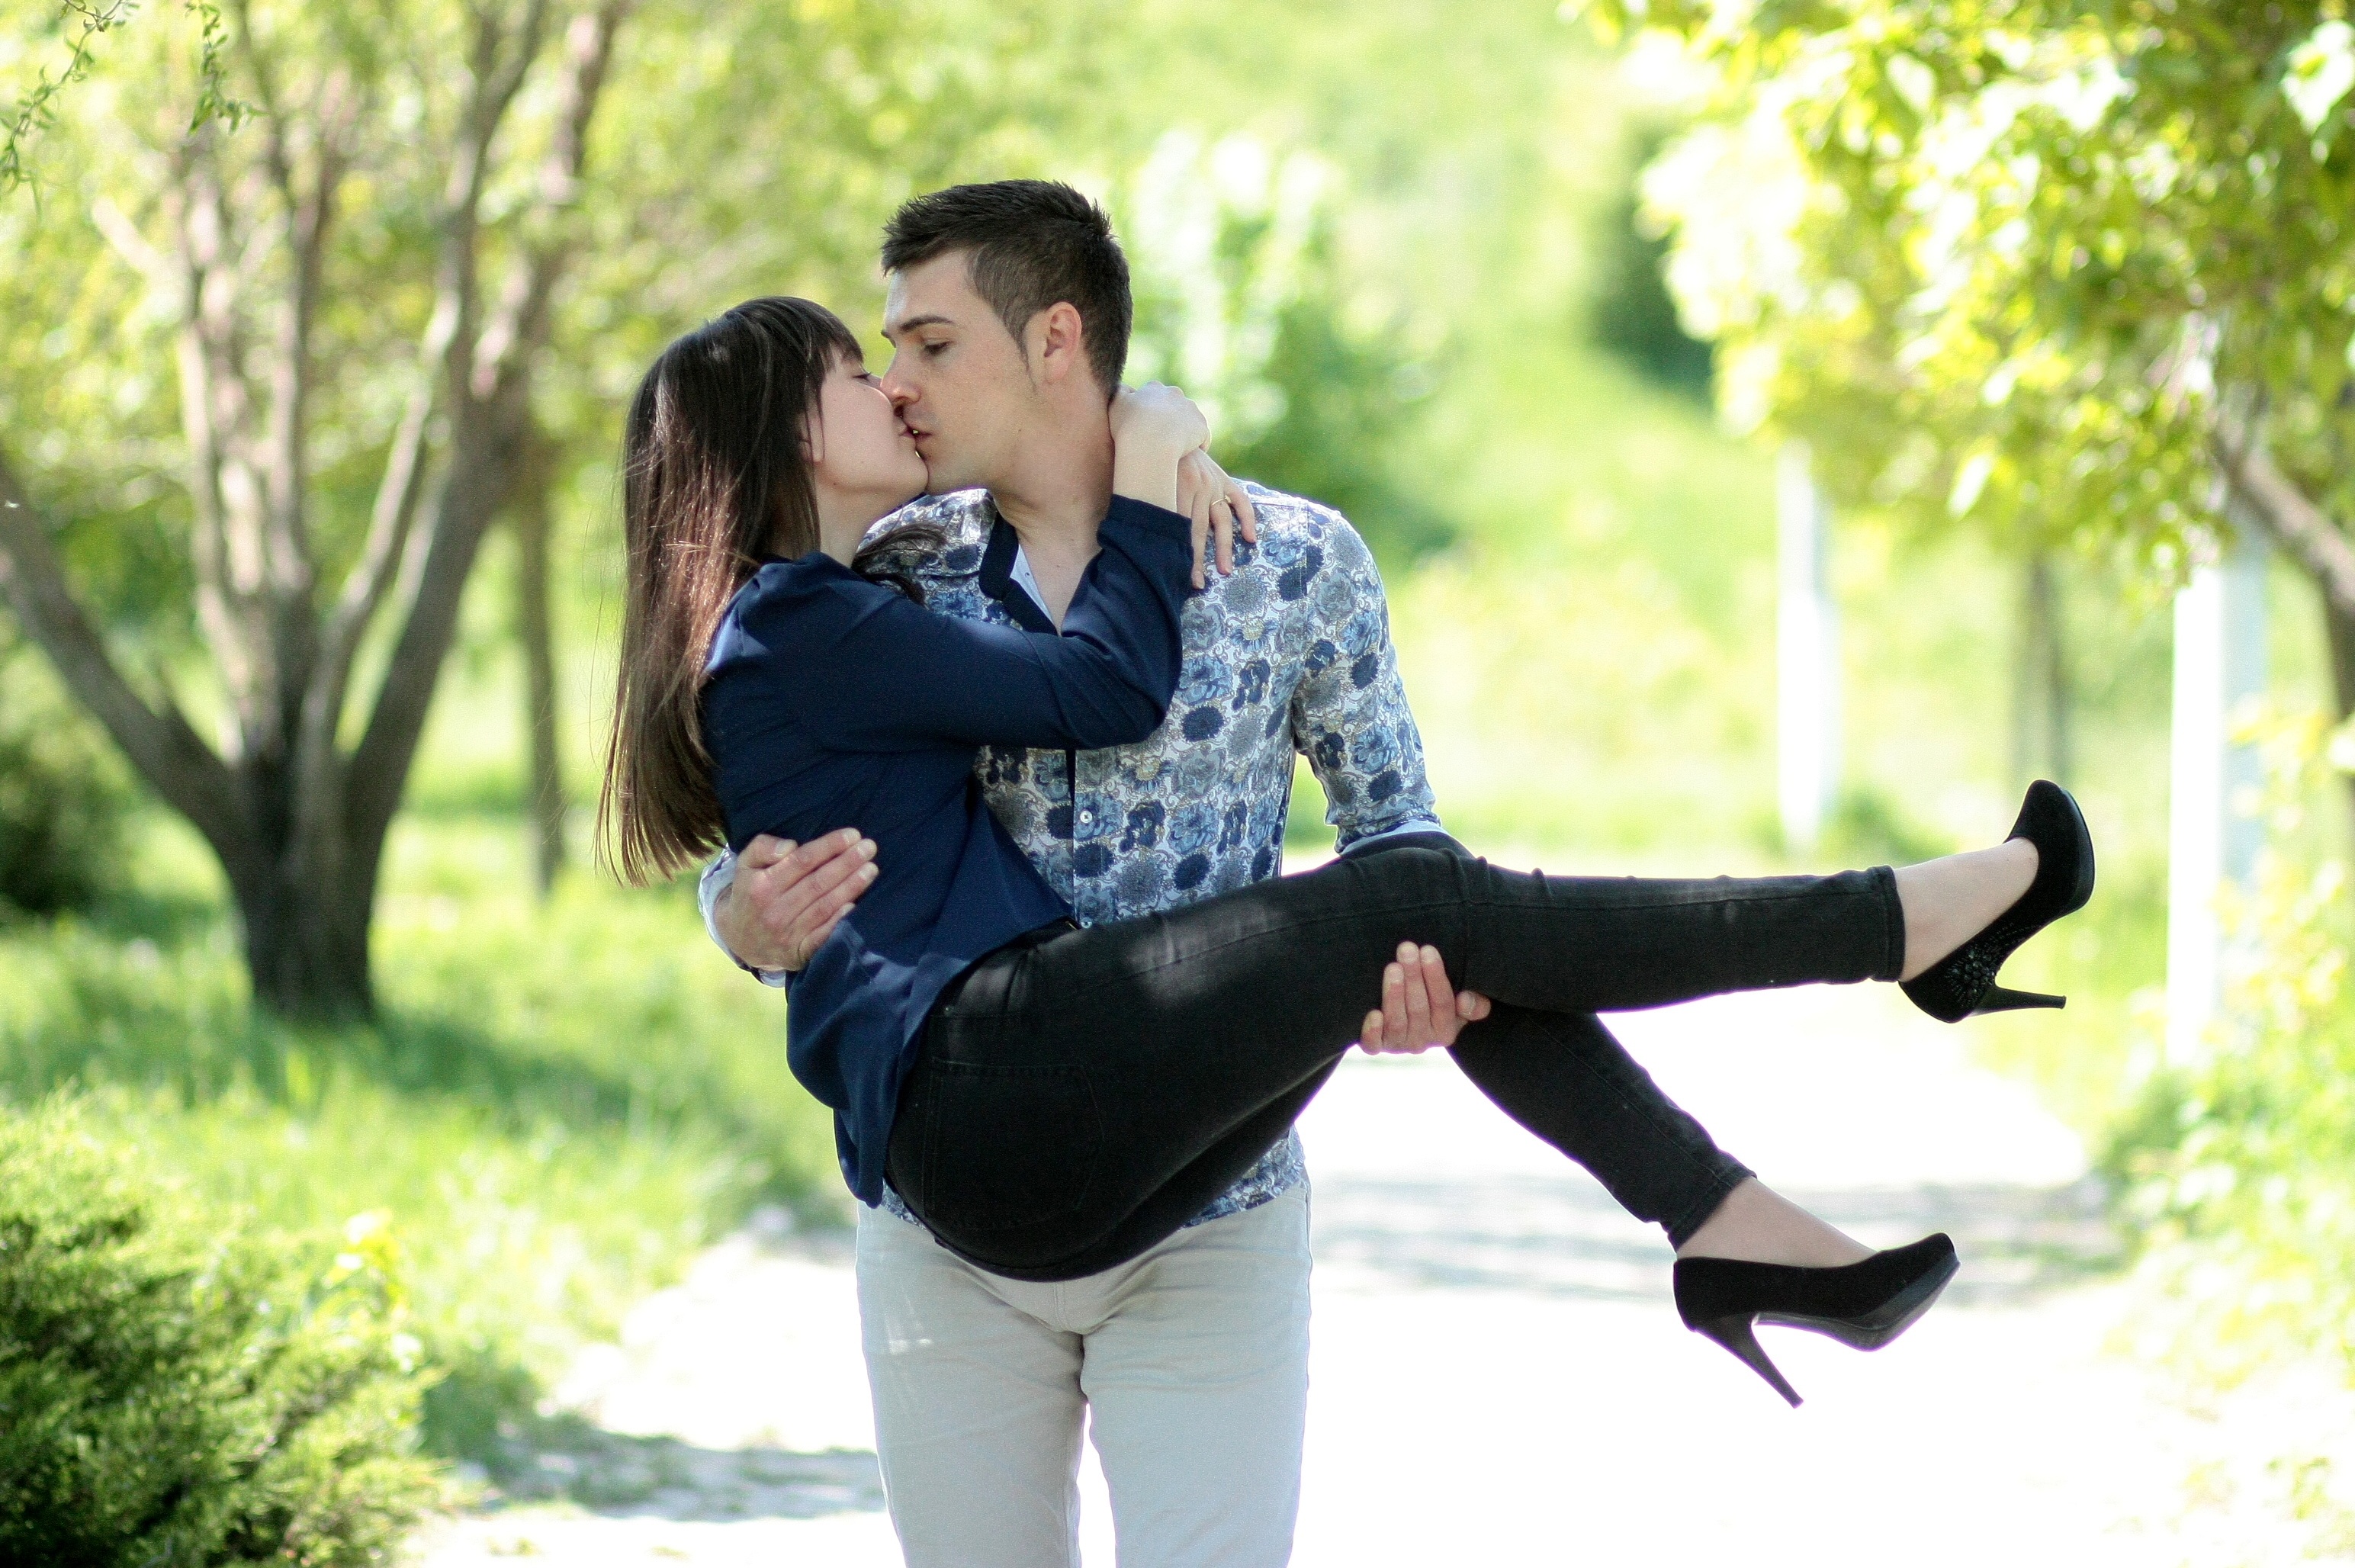
photography, love, park, kiss, couple, romance, groom, hug, ceremony, beauty, interaction, photo shoot, portrait photography